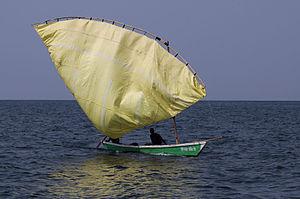
Pêcheurs dans la région de Nkove (lac Tanganyika).
Le lac Tanganyika, ou Tanganika est l'un des Grands Lacs d'Afrique, deuxième lac africain par la surface après le lac Victoria, le troisième au monde par le volume après la mer Caspienne et le lac Baïkal, le deuxième au monde par la profondeur après le lac Baïkal, et le plus long lac d'eau douce du monde. Il contient 18 % du volume d'eaux douces libre de surface du monde. Malgré des caractéristiques oligotrophiques, le lac est paradoxalement très productif en poissons. Les captures pélagiques concernent principalement deux espèces de sardines : Stolothrissa tanganicae et Limnothrissa miodon, et une espèce de perche : Lates stappersii. L'abondance de ces espèces fluctue en fonction des conditions environnementales liées notamment à l'existence de vagues internes dans le lac.